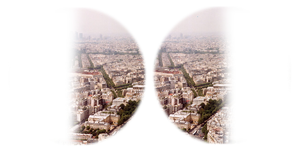
Vision d'un patient atteint d'une hémianopsie bitemporale. Hrvatski: Vidno polje u bitemporalnoj hemianopsiji. 日本語: 図1 両耳側性半盲の視野. Русский: Гетеронимная битемпоральная гемианопсия.
L'hémianopsie bitemporale est une hémianopsie dans laquelle la perte du champ visuel latéral des deux yeux se fait des côtés opposés du champ visuel.